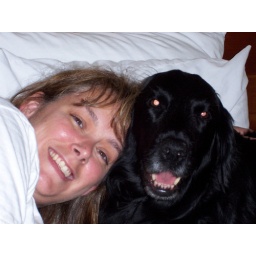
Lounging in the hotel on an agility road trip...me and my almost ten year old puppy